Michal Svajlen

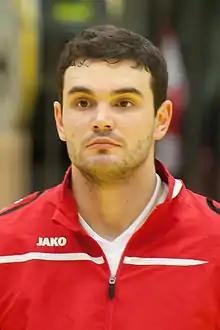
Svajlen with Switzerland in 2015

Michal Svajlen (born 12 April 1989) is a Swiss-Slovakian handball coach and former player for Pfadi Winterthur and the Swiss national team. His father is the former Slovakian national team goalkeeper Ľubomír Švajlen. Michal has both Swiss and Slovakian citizenship.